Beastmaster III: The Eye of Braxus

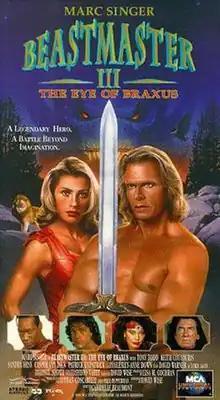
Original movie poster

Beastmaster III: The Eye of Braxus is a 1996 American made-for-television sword and sorcery film and a sequel to the 1982 film "The Beastmaster", starring Marc Singer.